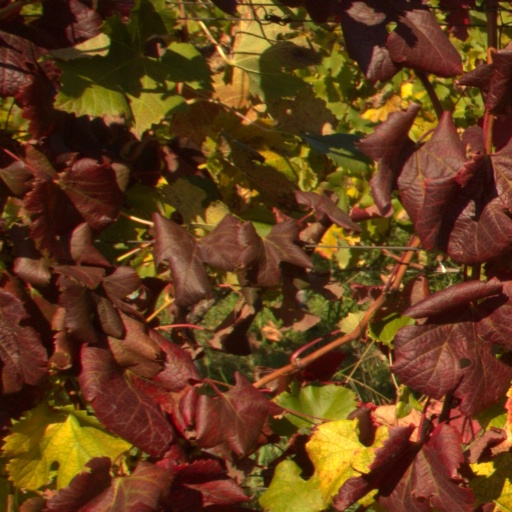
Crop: grape